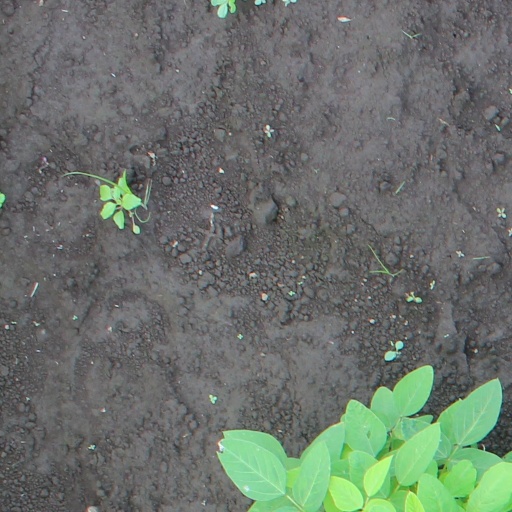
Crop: soybean